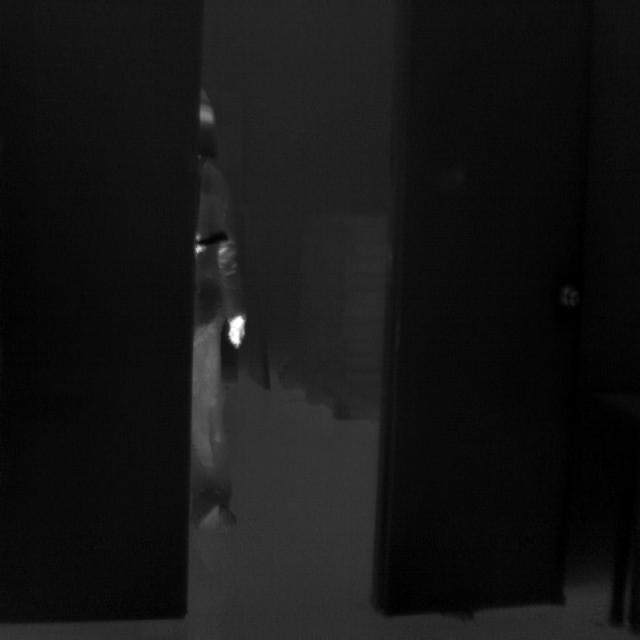
Detected objects:
label: person